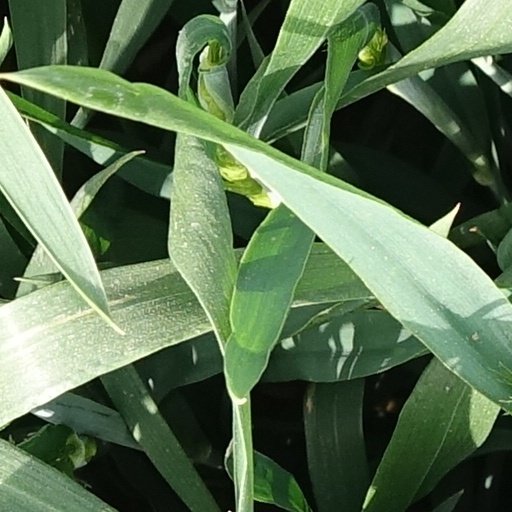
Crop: wheat